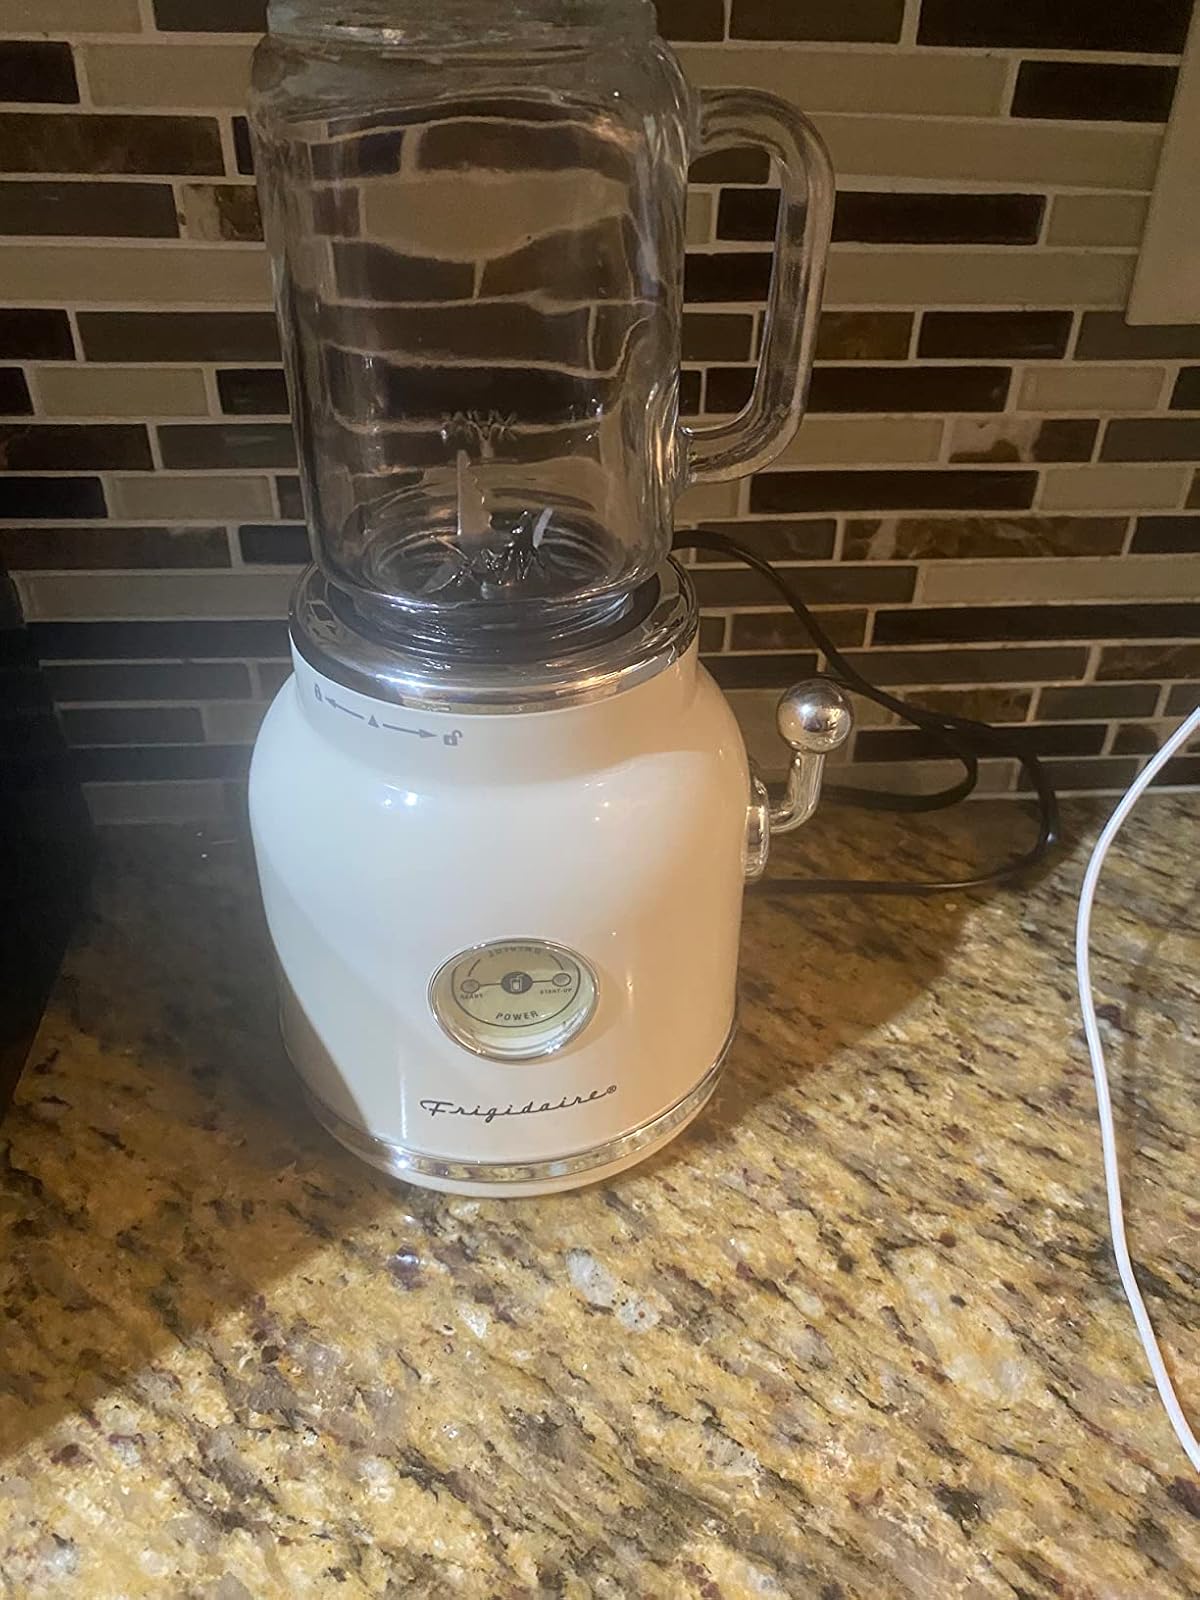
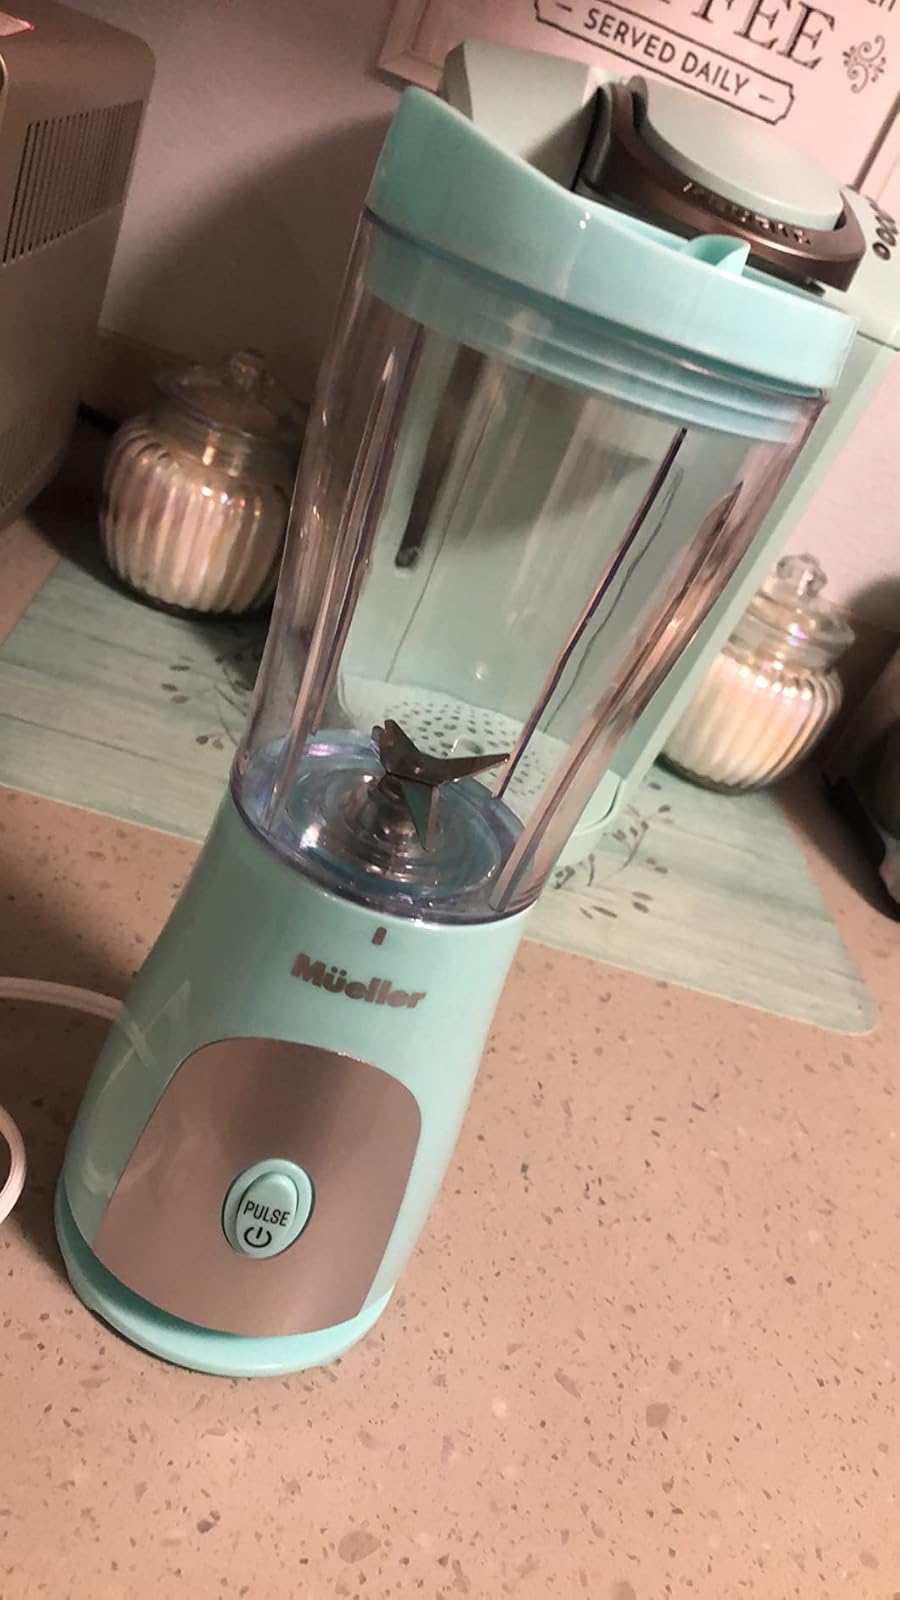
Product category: items_blender
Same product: no